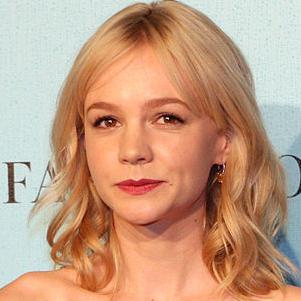
Age: 27